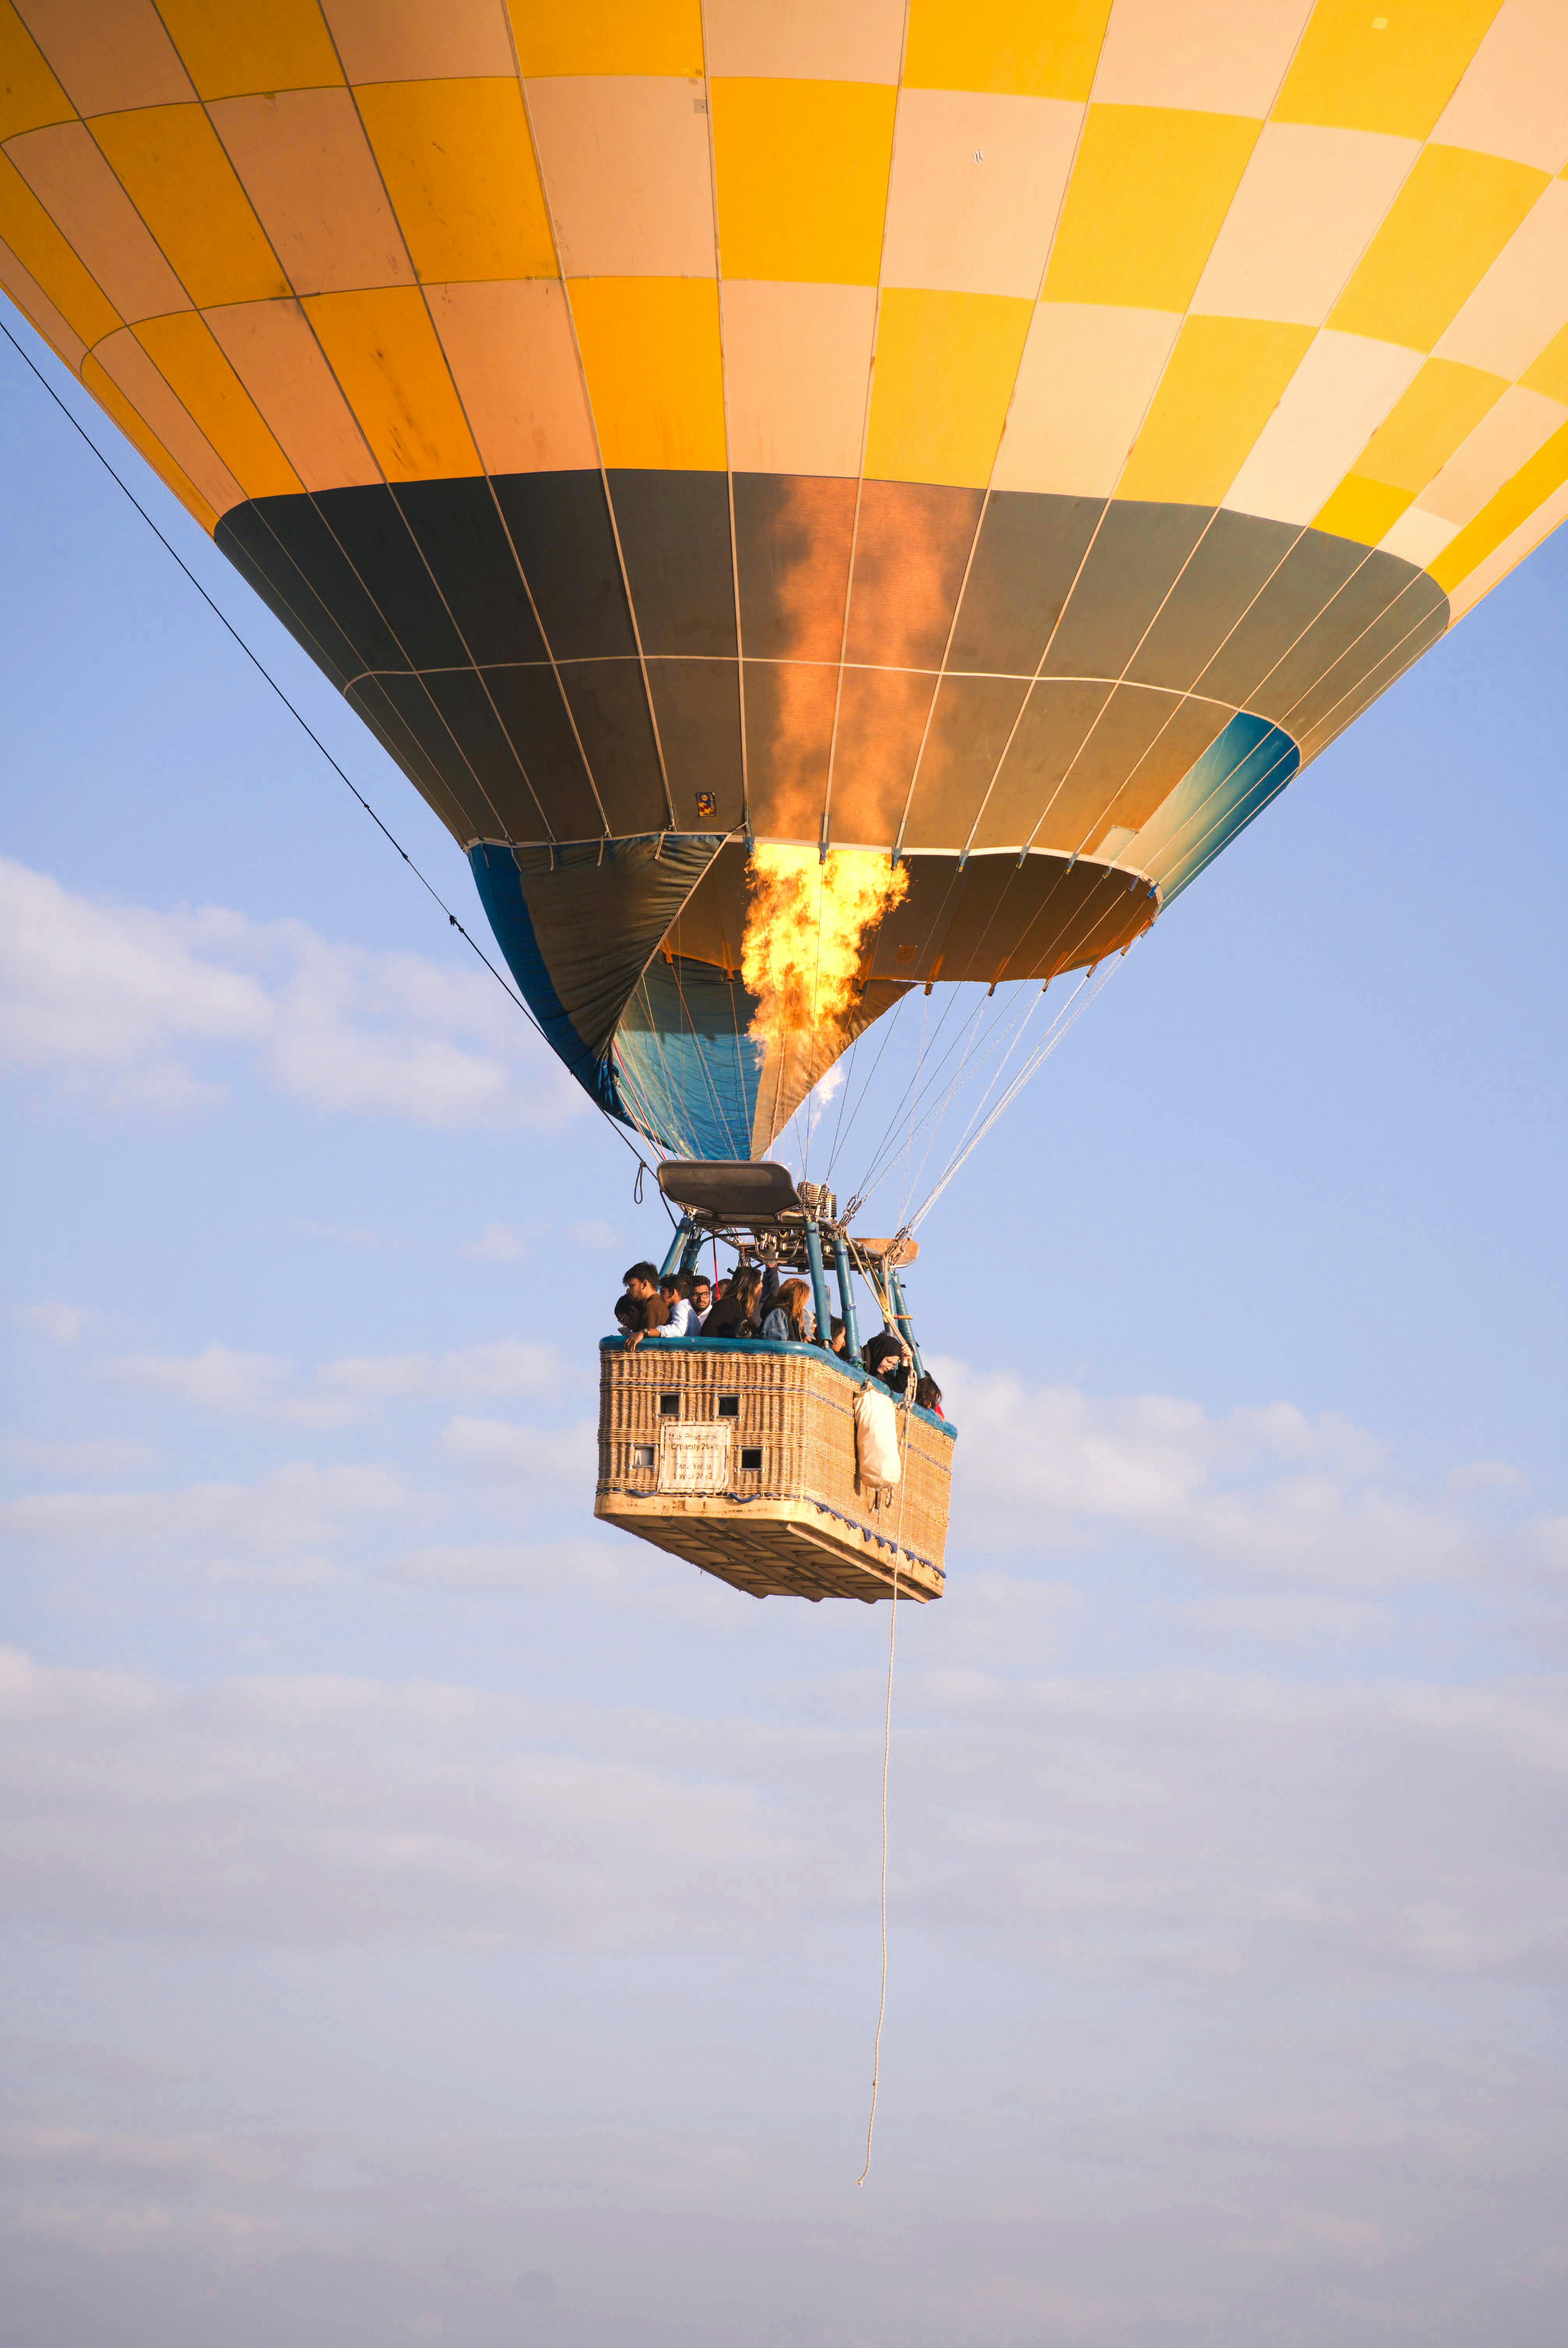
sky, aerostat, hot air ballooning, cloud, vehicle, hot air balloon, air travel, travel, plant, line, leisure, balloon, recreation, Tints and shades, fun, air sports, electric blue, adventure, symmetry, sports, aircraft, landscape, flight, vacation, magenta